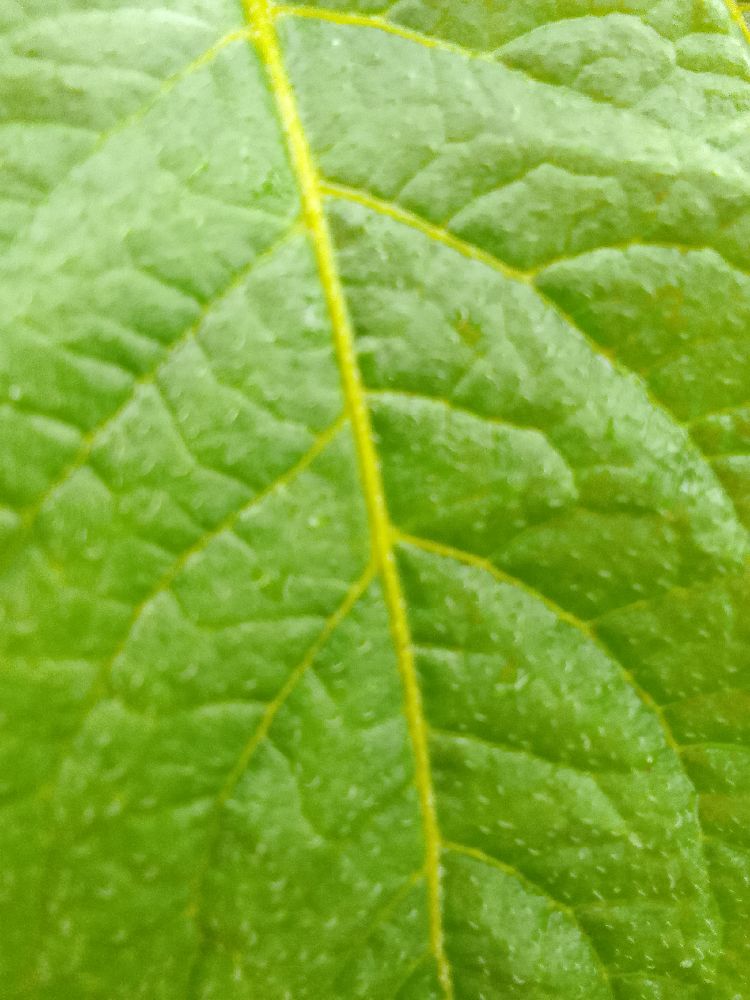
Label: Healthy